Presidio San Agustín del Tucsón

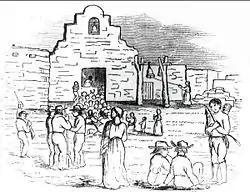
San Agustin church in 1860

Fort Tubac was abandoned several times over 110 years due to repeated attacks at or near the fort. The garrisons remained relatively small, usually cavalry and some artillery. Lt. Juan de Olivas took command of Tucson after O'Connor from 1775 to 1777; Allande commanded the Tucson Presidio during four different attacks. He also commanded many of the advances into Apacheria and Seri country. Native warriors also contributed to the Tucson Presidio's defense several times during its history of fighting Apaches, sometimes because the natives allied with the Spanish were already long-time enemies with the Apache. The wars grew into sort of a stalemate; eventually the Spanish growth in the presidio topped off resulting in the small company size garrisons. The Spanish at any given point had fewer than 300 soldiers in all their presidios and settlements in the area. Presidio Santa Cruz de Terrenate was built along the San Pedro River southeast of Tucson in 1776, by 1780 it had already been abandoned due to Apache attacks. Presidio de San Bernardino was built just east of the present day Douglas, Arizona, in 1776 but was also abandoned in 1780. The contingents from most native groups which helped the Spanish were typically very small, about fifteen men but the Pimas contributed dozens of warriors to Captain Allande during the years who fought in most if not all of the frontier expeditions. Despite being outnumbered by the thousands, the Spanish held the majority of their settlements but could not decisively defeat the natives and stop them from raiding. Tucson became a Mexican town in 1821.